Las Vegas Strip

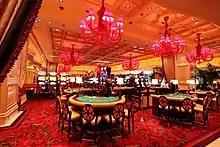
Casino floor at the Wynn

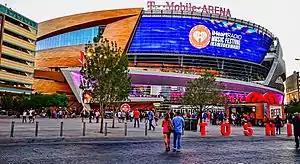
T-Mobile Arena

In 2019, about eight in ten (81%) visitors said they gambled while in Las Vegas, the highest proportion in the past five years. The average time spent gambling, 2.7 hours, represents an increase over the past three years. Also, the average trip gambling budget, $591.06, was increased from 2018. About nine in ten (89%) visitors who gambled did so on the Strip Corridor. UNLV reported that in 2019, Big Las Vegas Strip Casinos (defined as Strip casinos with more than $72M in annual gaming revenues) had more than $6B in annual gaming revenues, corresponding to about 26% of total annual revenues.